Mizuno Tadanori

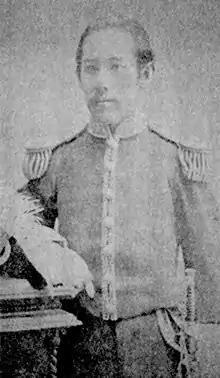

was the 8th and final "daimyō" of Numazu Domain in Suruga Province, Honshū, Japan (modern-day Shizuoka Prefecture), and 15th hereditary head of the Numazu-Mizuno clan.